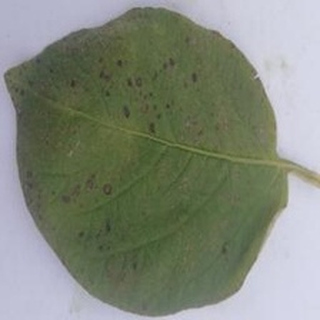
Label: potato_early_blight